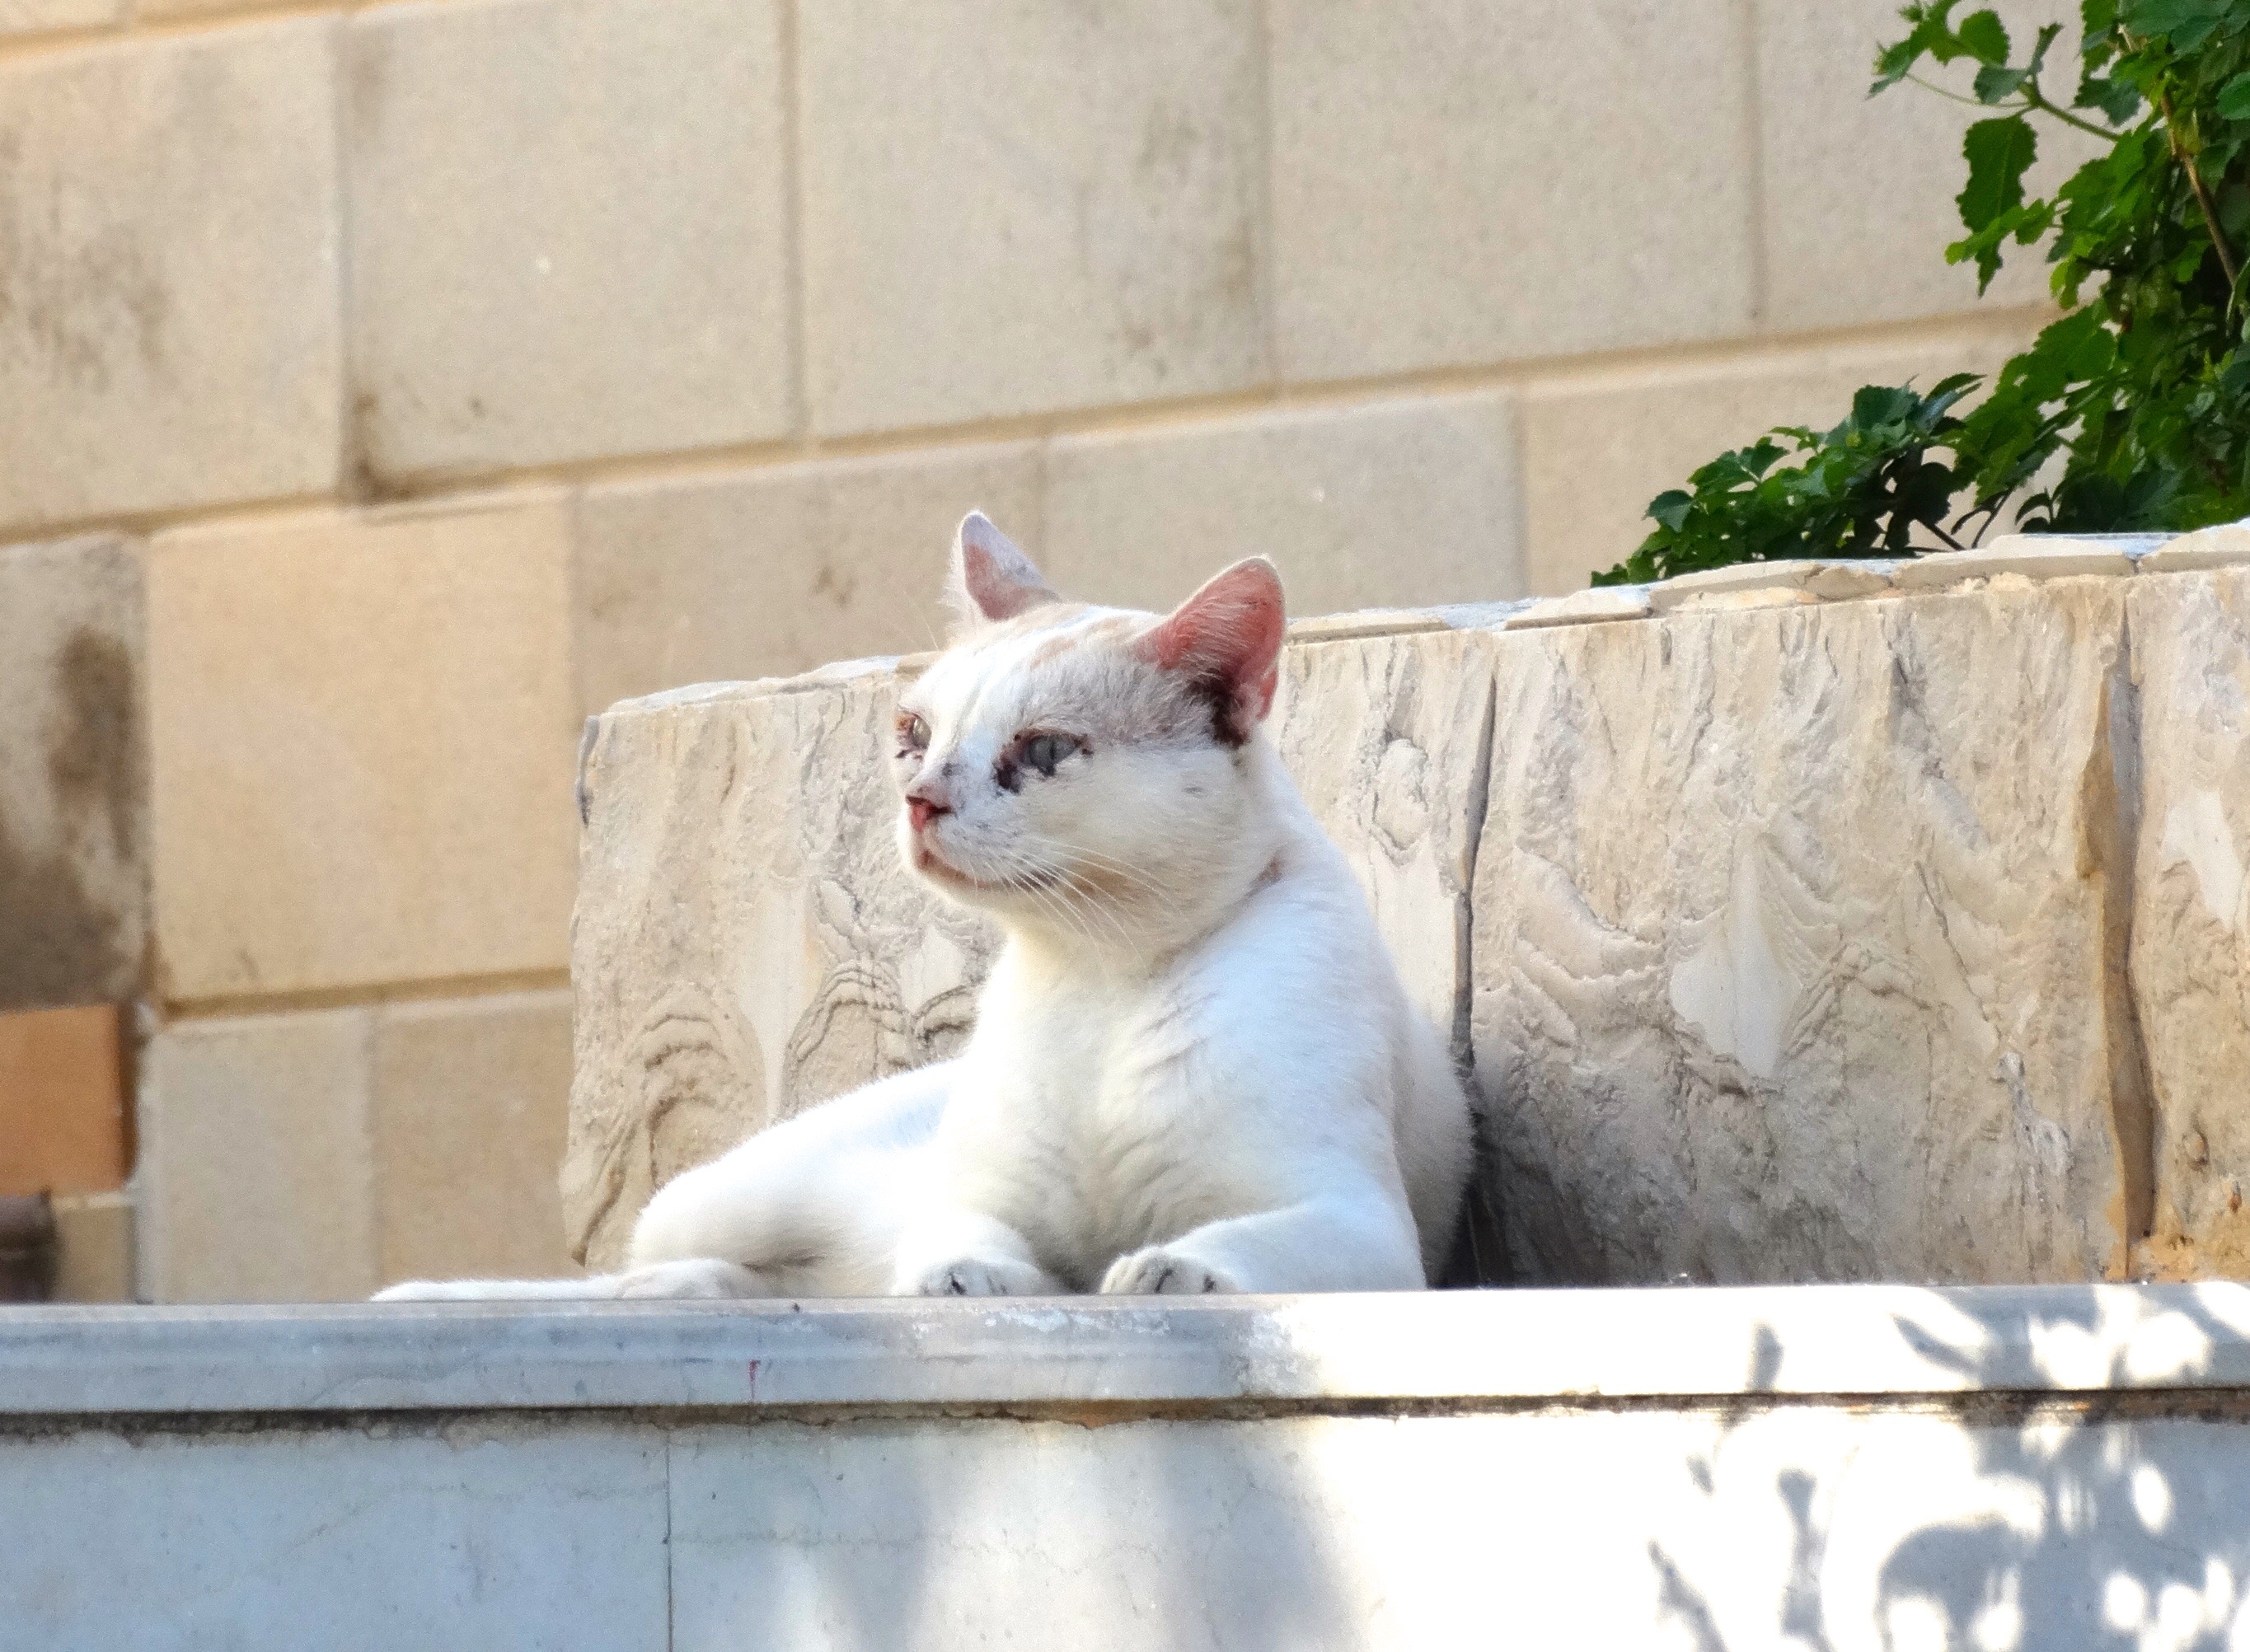
white, stone, kitten, cat, mammal, speed, whiskers, vertebrate, granite, small to medium sized cats, cat like mammal